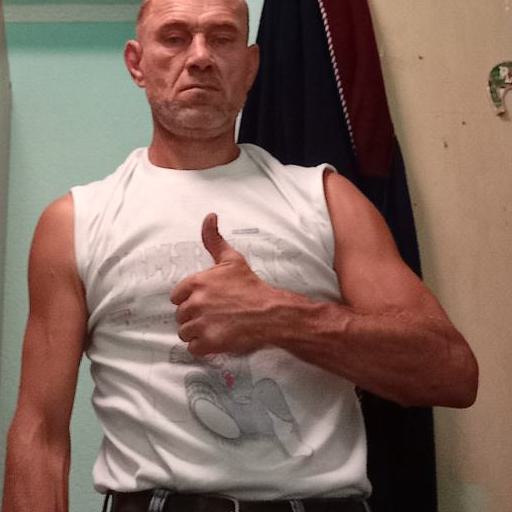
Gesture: like